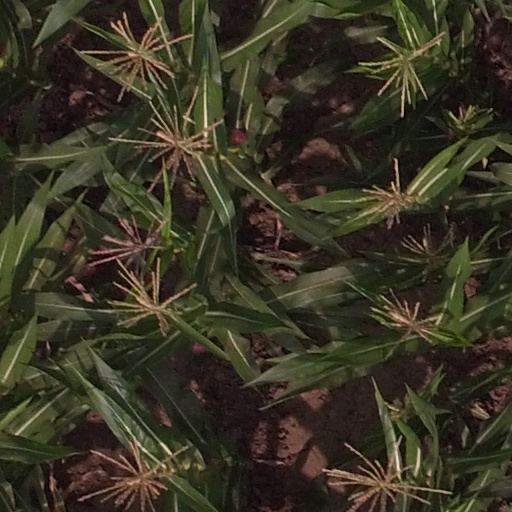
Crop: maize; corn